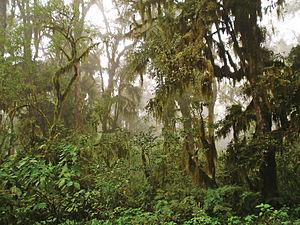
La forêt de nuage est un type de forêt humide qu'on trouve généralement en milieu tropical de montagne, entre 1 000 et 3 000 mètres d'altitude, et que les sciences de la terre et de la vie et l'histoire naturelle appellent aussi : forêt nébuleuse, forêt de nuages ou forêt brumeuse. L'expression historiquement employée est forêt brumeuse.
Le Paraná est un fleuve qui s'écoule des hauts plateaux brésiliens vers l'Argentine pour se jeter dans l'océan Atlantique. Avec ses affluents, il constitue le troisième réseau hydrographique du monde, après ceux de l'Amazone et du Congo.
Les yungas méridionales ou yungas australes forment la partie sud du yunga, s'étendant du sud du département de Santa Cruz en Bolivie jusqu'à la province argentine de Catamarca. Elles se développent à une altitude comprise entre 400 et 3 000 mètres au-dessus du niveau de la mer.